Edward Blake

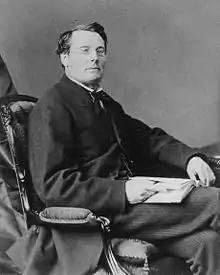
Blake in the 1870s

Dominick Edward Blake (13 October 1833 – 1 March 1912) was a Canadian politician and lawyer who was the second premier of Ontario from 1871 to 1872 and leader of the Liberal Party of Canada from 1880 to 1887. He is one of three federal permanent Liberal leaders never to become Prime Minister of Canada, the others being Stéphane Dion and the latter's immediate successor Michael Ignatieff. He may be said to have served in the national politics of what developed as the affairs of three nationalities: Canadian, British, and Irish. Blake was also the founder, in 1856, of the Canadian law firm now known as Blake, Cassels & Graydon LLP.